Kilmallock Abbey

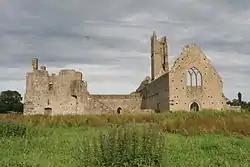

Kilmallock Abbey or St. Saviour's Priory is a 13th-century Dominican friary in the town of Kilmallock on the banks of the River Loobagh.